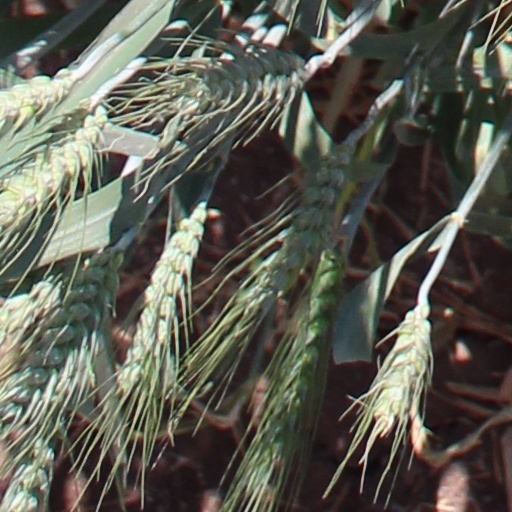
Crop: wheat